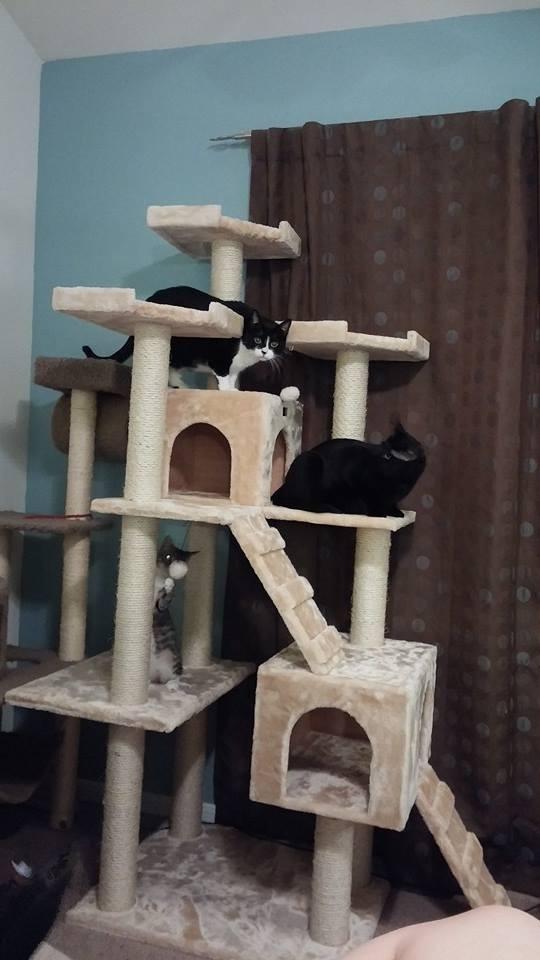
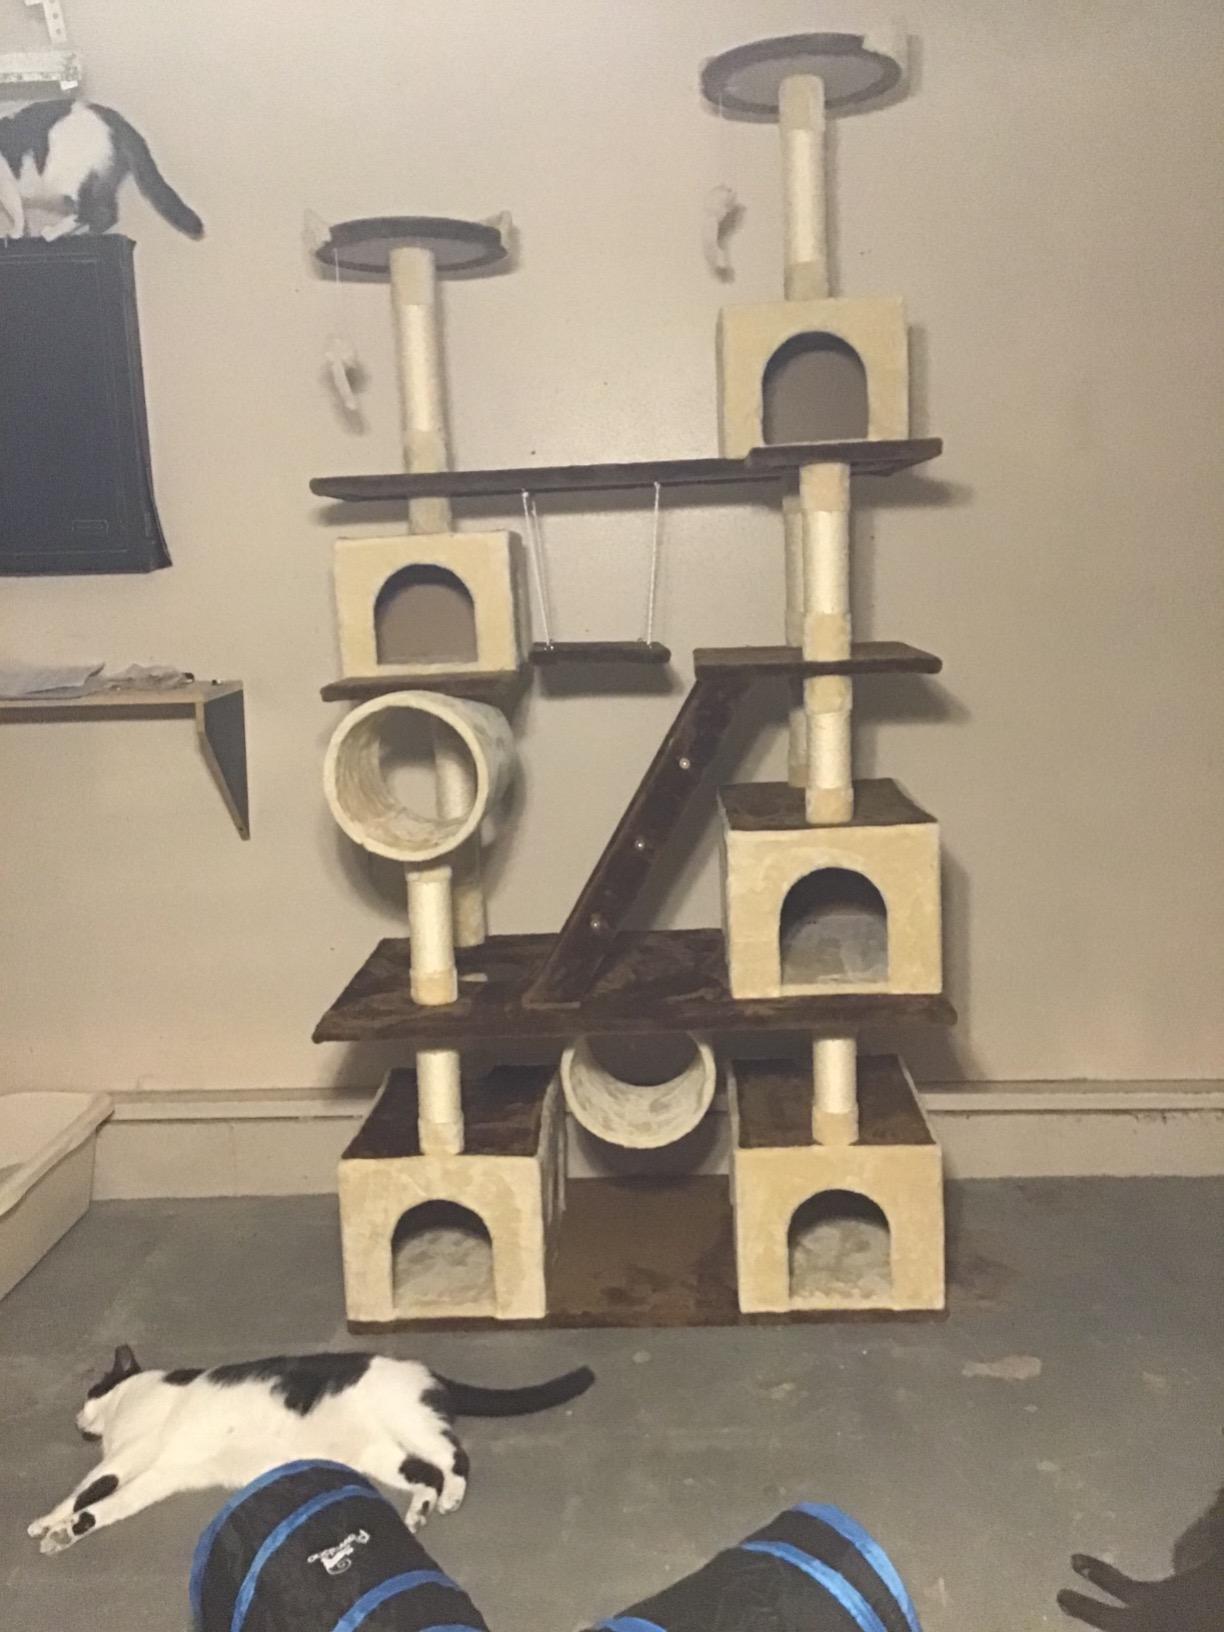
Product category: items_cat tree
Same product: no